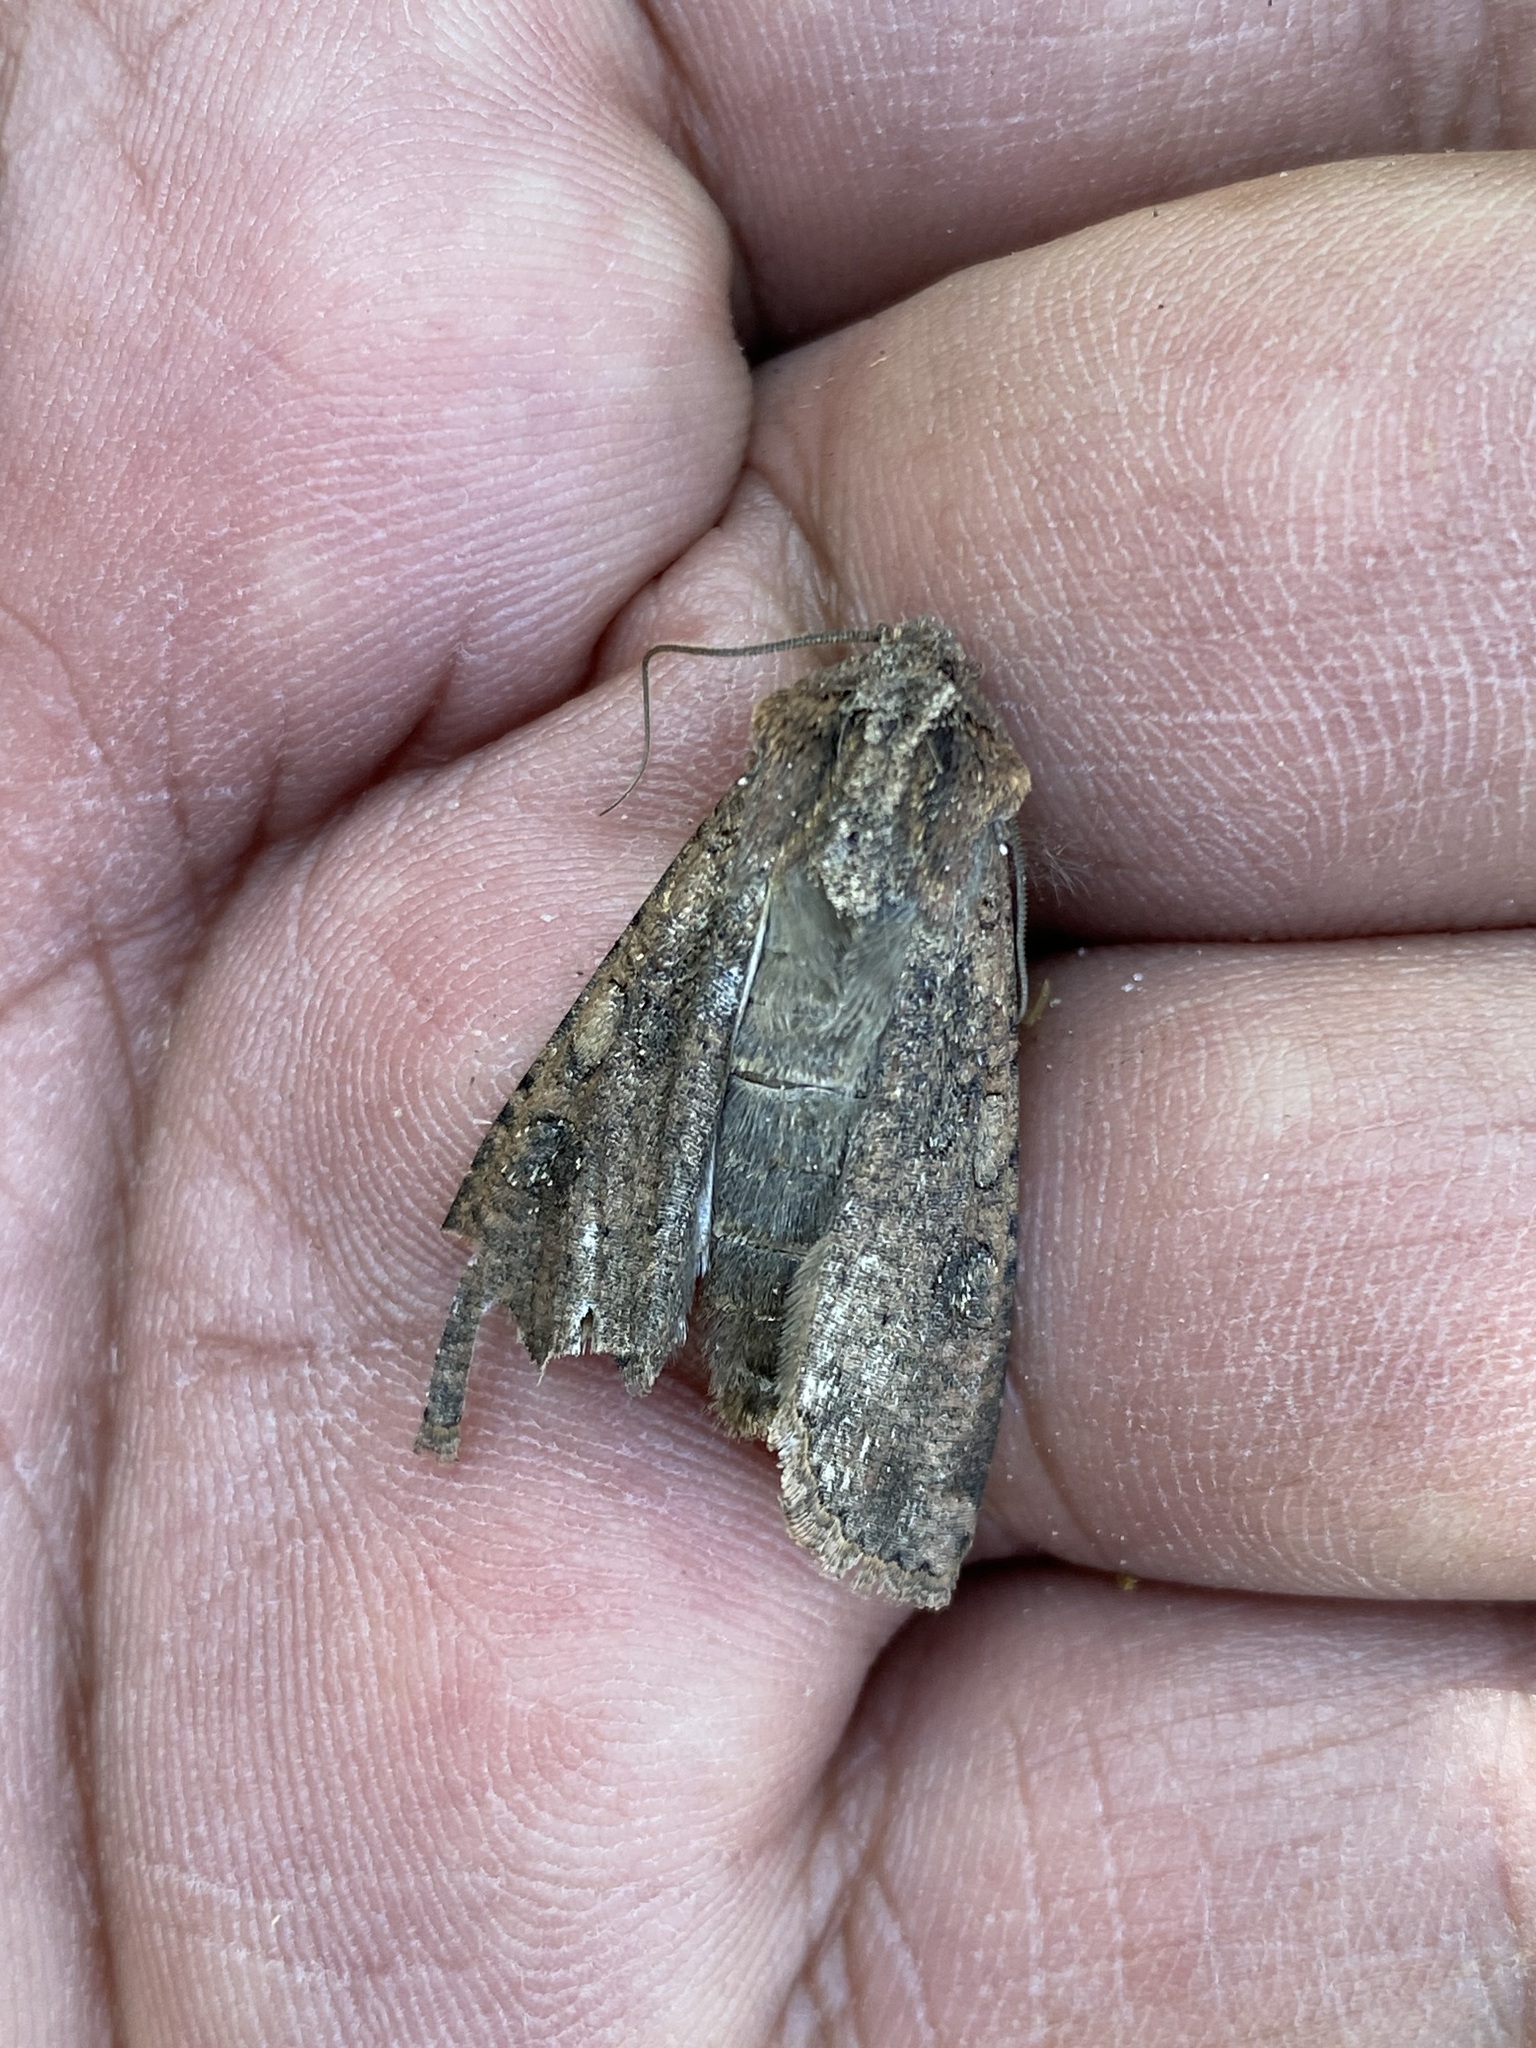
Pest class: cutworms